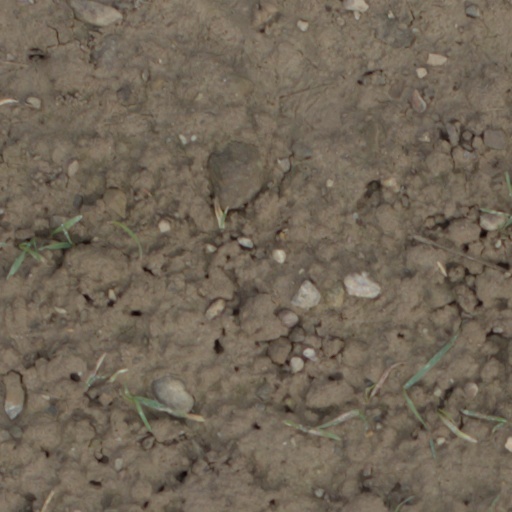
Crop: wheat